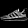
Label: Sneaker